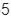
Number: 5